Michael Smith (footballer, born 1991)

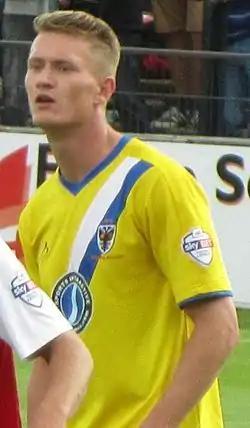
Smith playing for AFC Wimbledon in 2013

Michael John Smith (born 17 October 1991) is an English professional footballer who plays as a striker for club Preston North End.